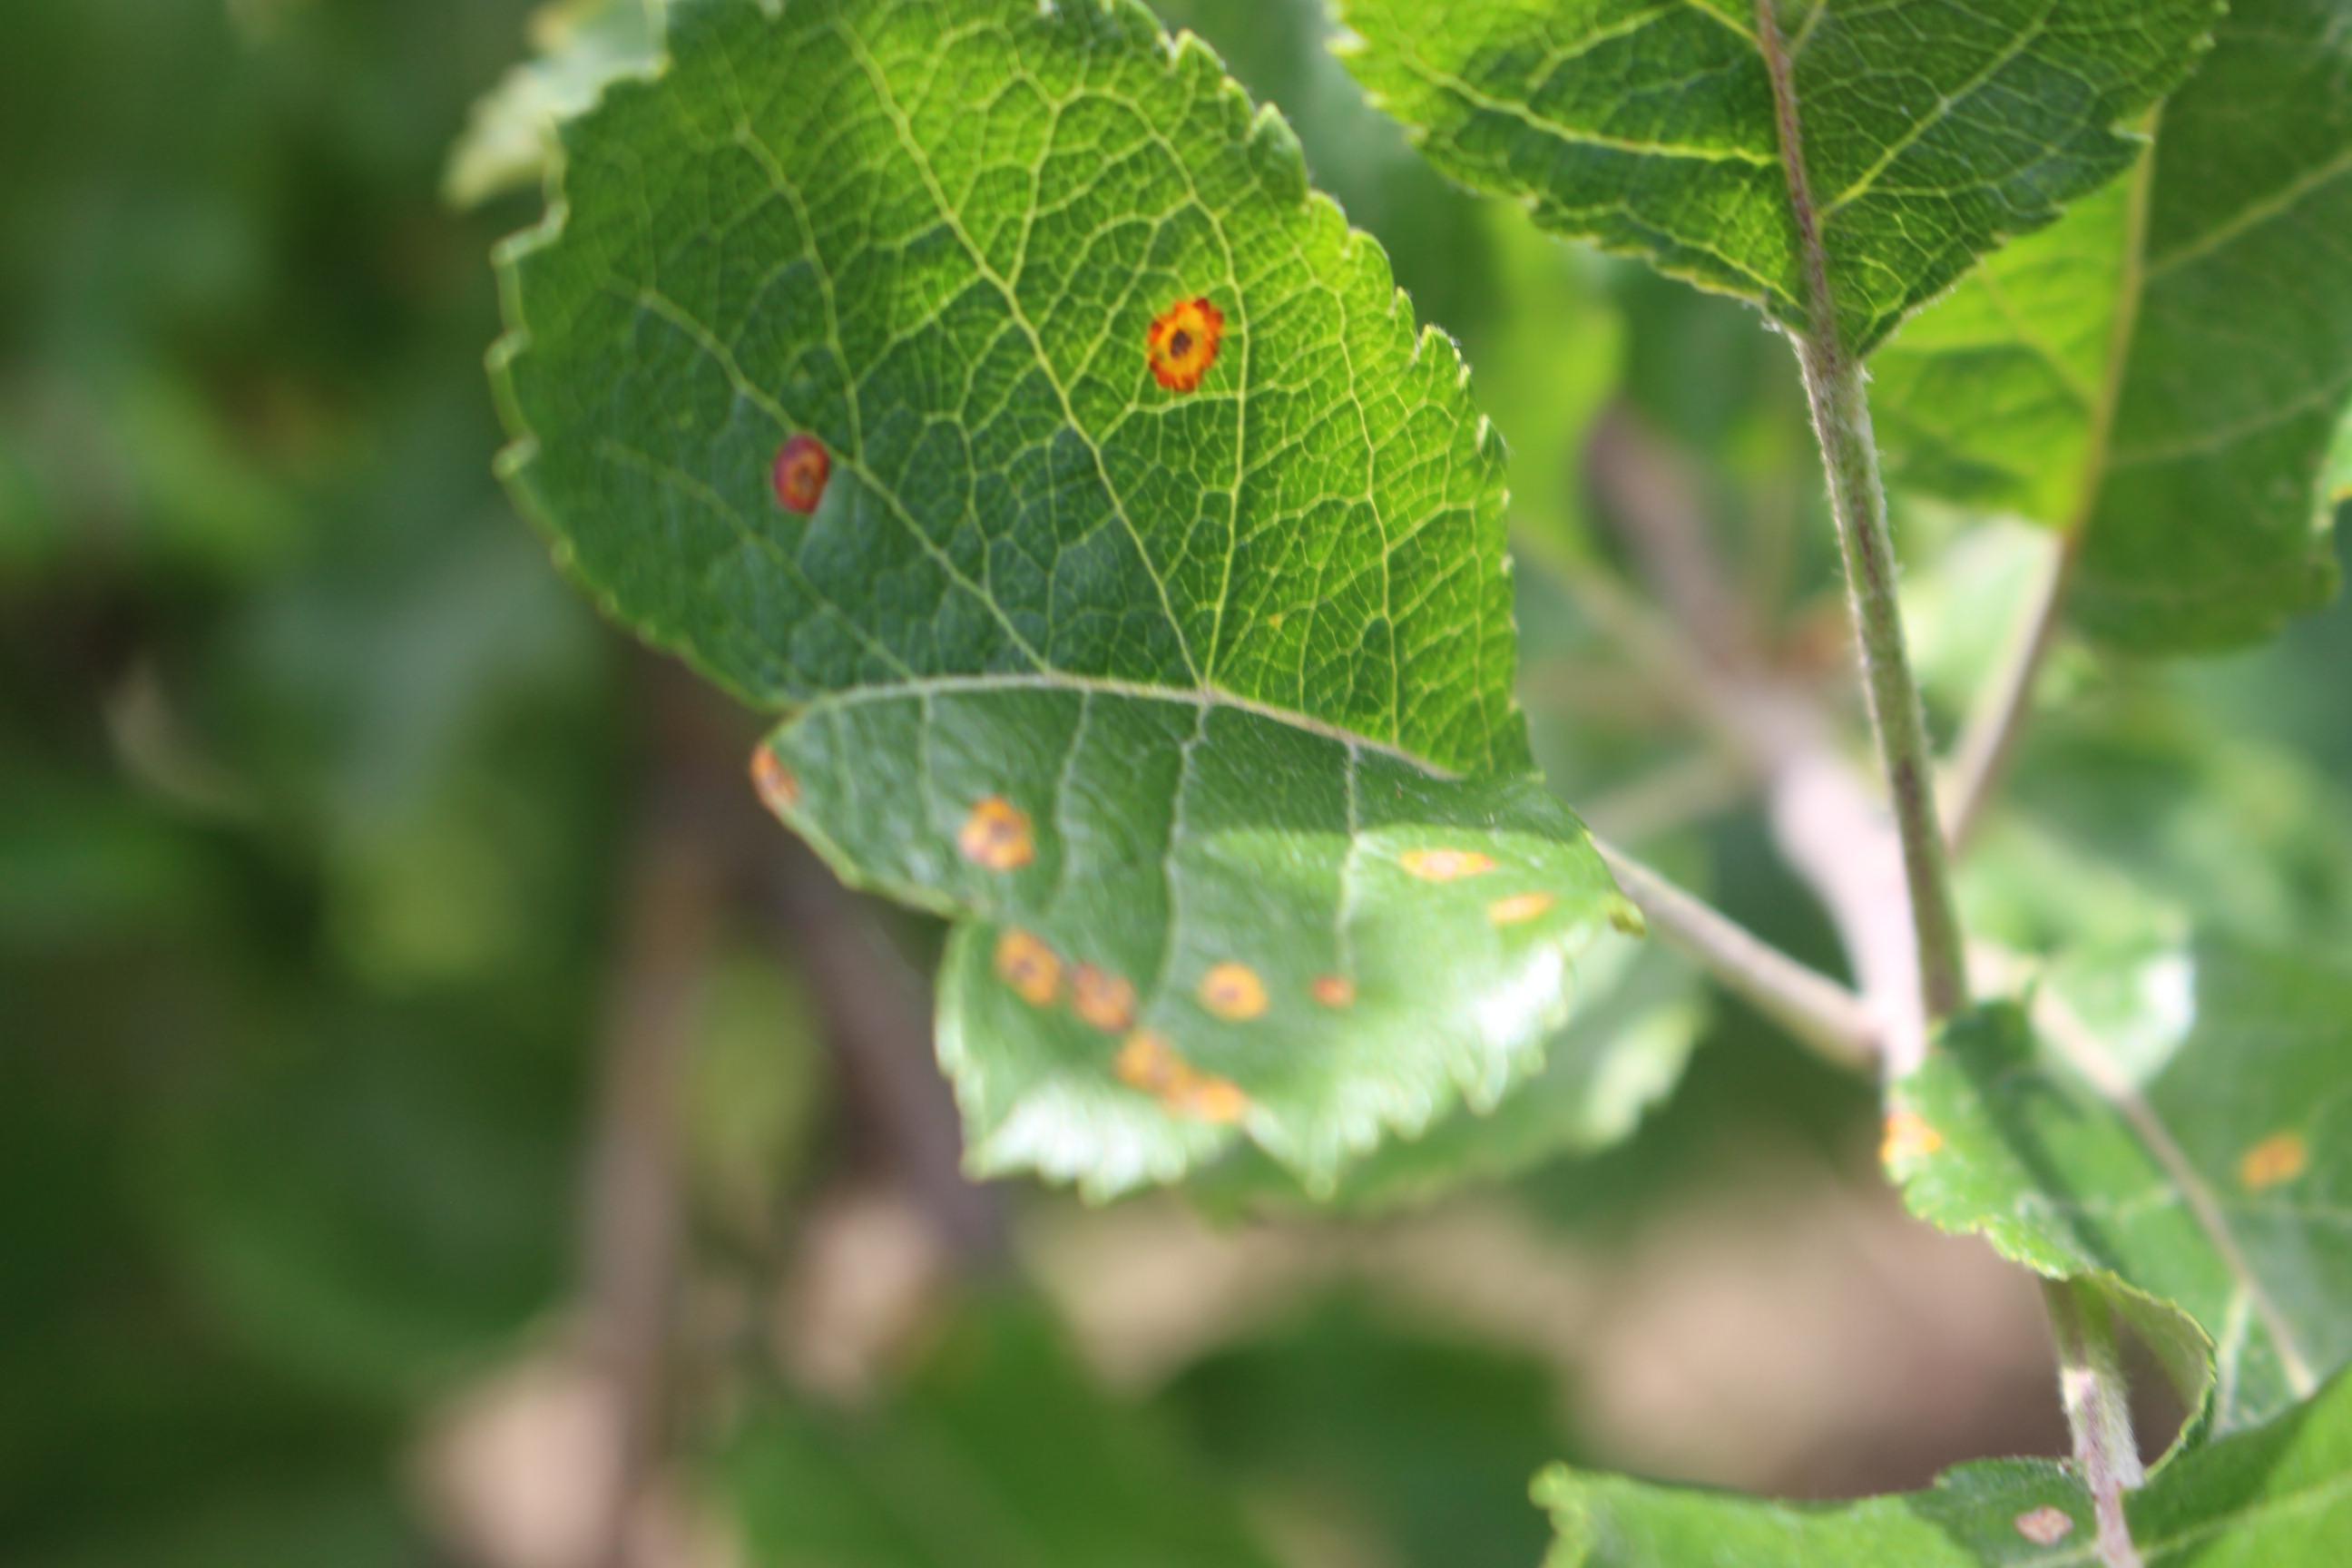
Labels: rust